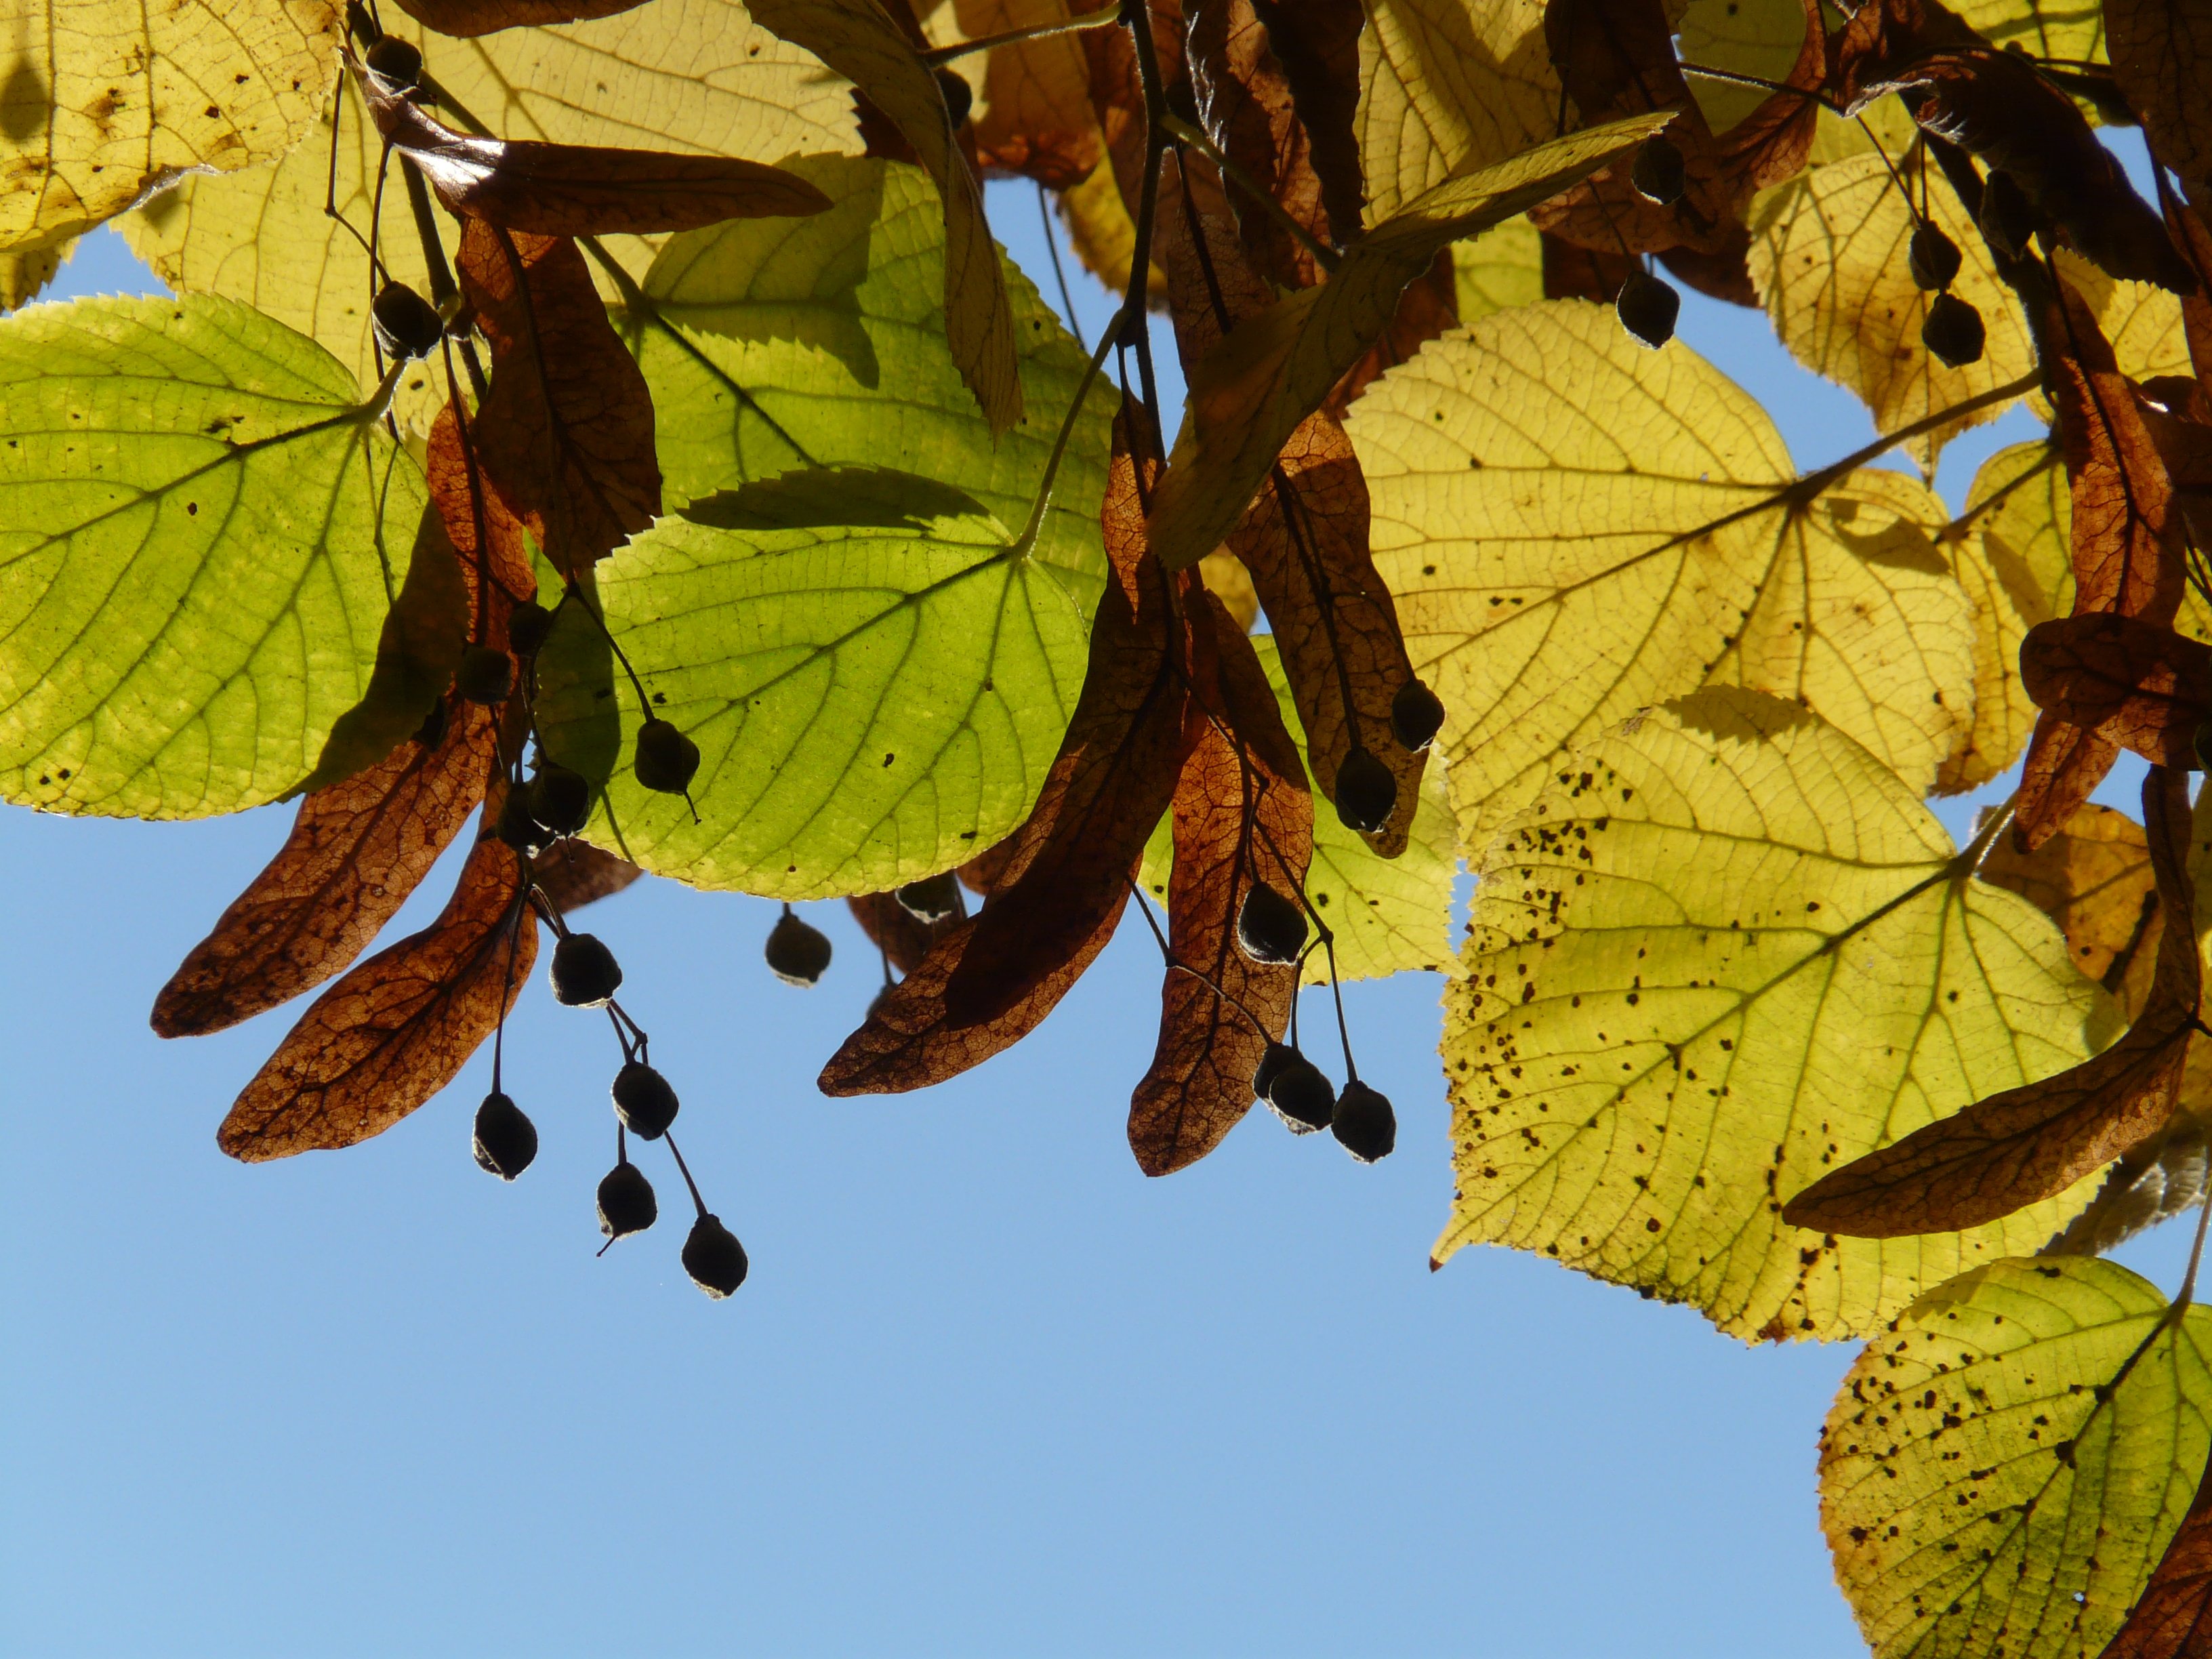
tree, forest, branch, plant, sun, sunlight, leaf, golden, produce, color, autumn, botany, colorful, yellow, season, leaves, bright, deciduous, linde, october, fall foliage, autumn forest, golden autumn, back light, golden october, flowering plant, tilia, lipovina, tilia cordata, plant stem, woody plant, land plant, winter linde, stone linde